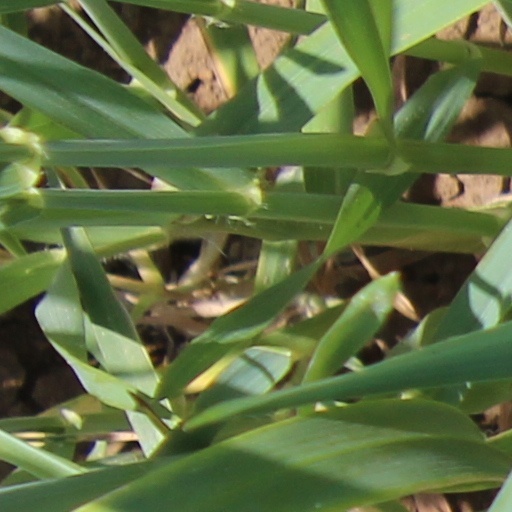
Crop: wheat